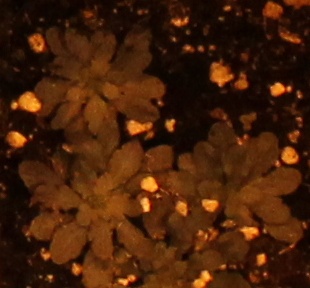
Label: Horseweed